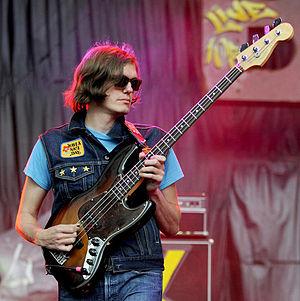
Nikolai Fraiture, né le 13 novembre 1978 à New York, est un musicien et auteur-compositeur américano-français.